Camarate

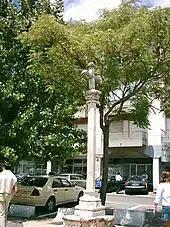
The pillory marking the municipal history of Camarate, in the "Largo da Igreja"

The probable origin of the local place name came from the historical cultivation of vineyards with a caste of grape called "Camarate".